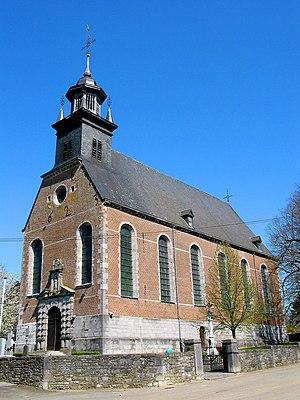
Foy-Notre-Dame (Belgique), l'église de la Nativité de Notre-Dame (1623).
Cette page regroupe l'ensemble du patrimoine immobilier classé de la ville belge de Dinant.
L’église Notre-Dame de Foy, sise au centre du village de Foy-Notre-Dame, à six kilomètres à l’est de la ville de Dinant en Belgique, est un sanctuaire marial datant du XVIIᵉ siècle. Construite en 1623, l’église est de style baroque mosan. Elle possède un remarquable plafond de 145 caissons avec peintures sur bois de chêne des mystères mariaux, des saints et docteurs de l’Église. L’église, reconnue par la Commission royale des monuments et des sites depuis 1898, est classée au patrimoine immobilier classé de la Région wallonne.